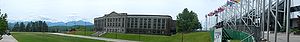
Lake Placid
Lake Placid panorama. High School (middle) and the Olympic Center (right)
Lake Placid er en by i Adirondack-bjergene i Essex County, New York, USA. I år 2000 havde byen et indbyggertal på anslået 2.638.